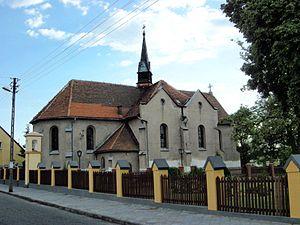
Mieścisko est un village de Pologne, située dans la voïvodie de Grande-Pologne. Elle est le chef-lieu de la gmina de Mieścisko, dans le powiat de Wągrowiec.